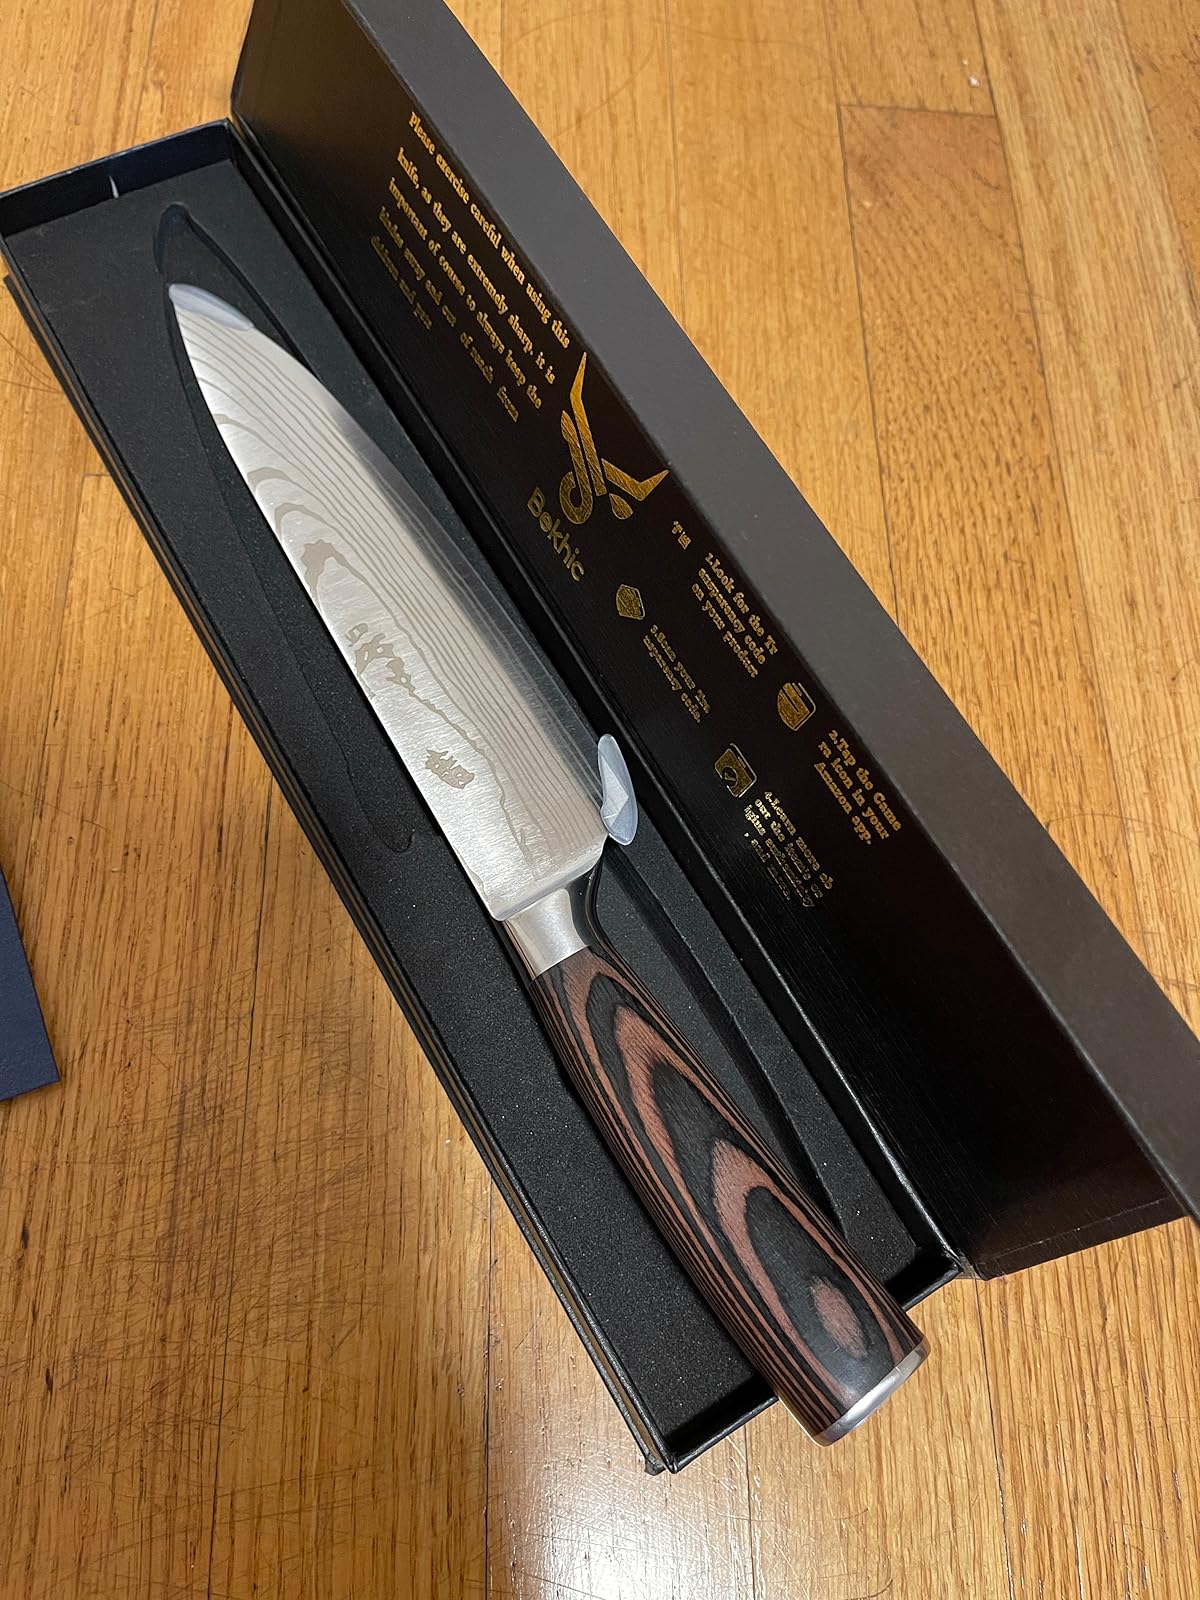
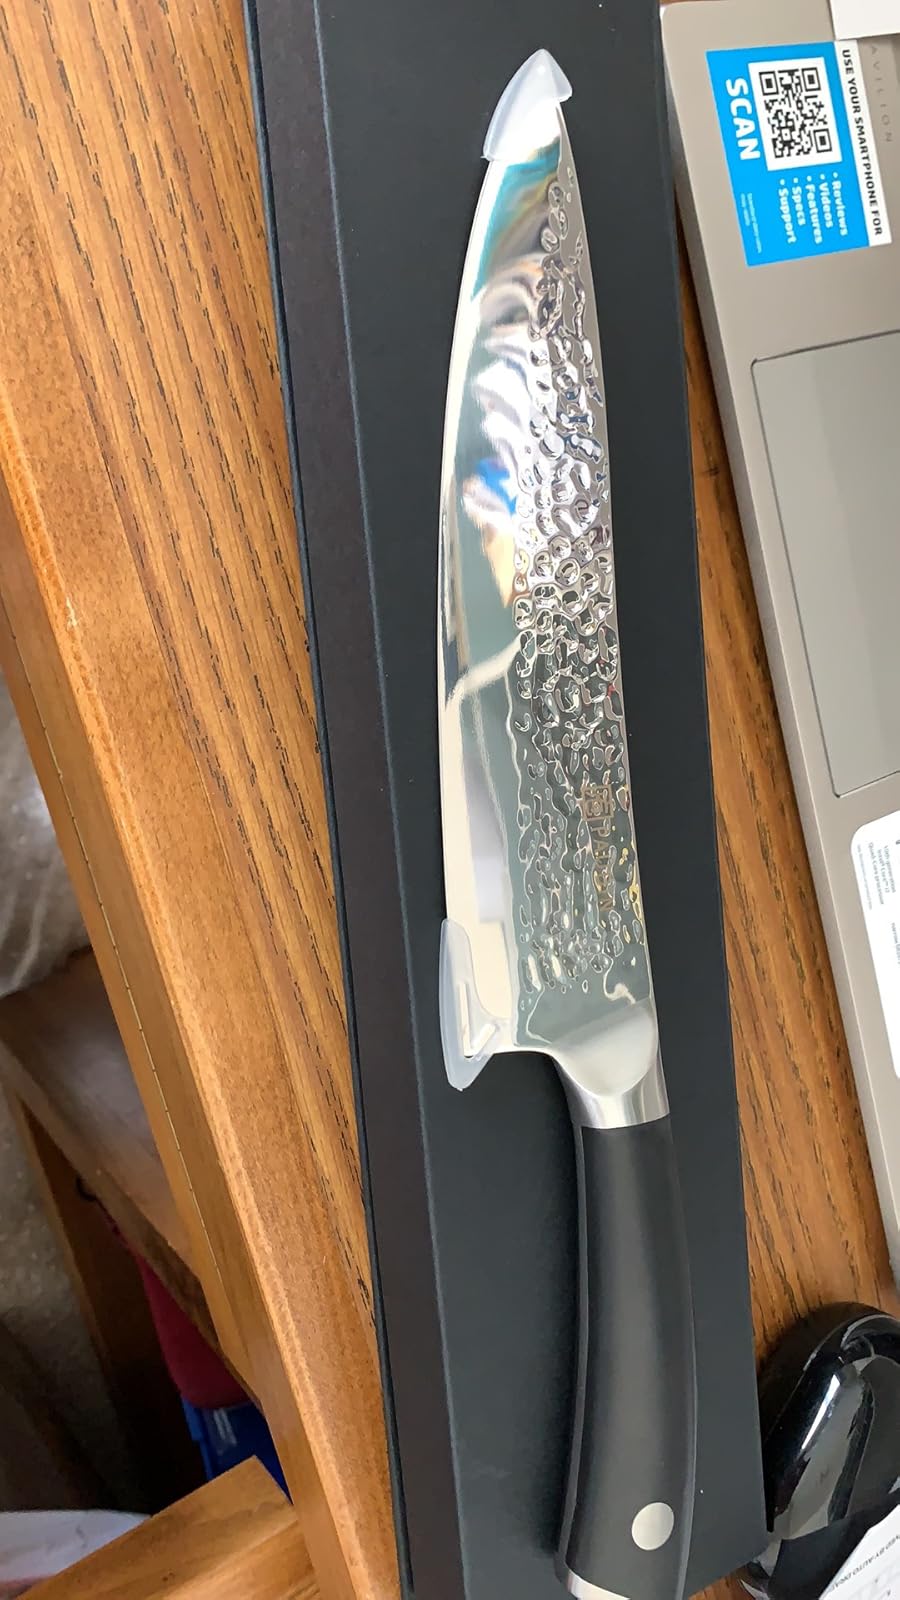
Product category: items_knife
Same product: no